Manel Navarro

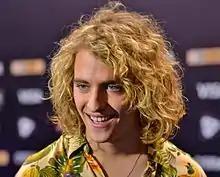
Navarro in 2017

Manel Navarro Quesada (born 7 March 1996) is a Spanish singer and songwriter. He represented Spain in the Eurovision Song Contest 2017 with the song "Do It for Your Lover" and finished last in the final.